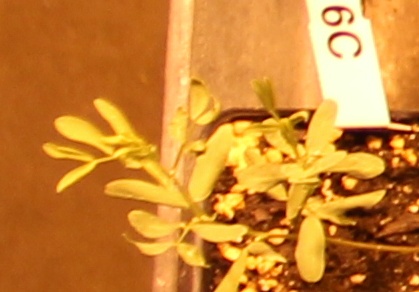
Label: Lentil